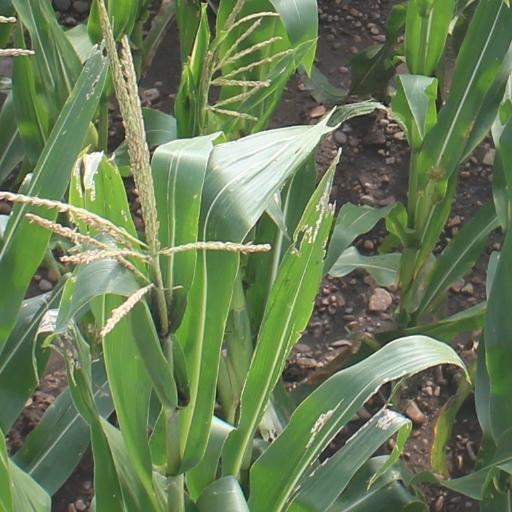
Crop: maize; corn